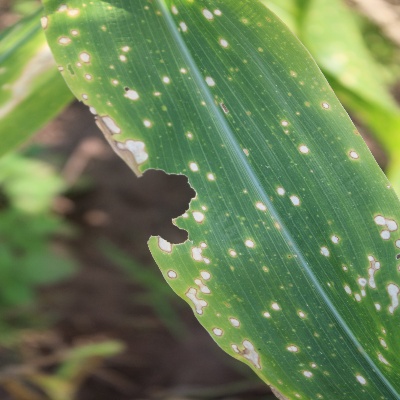
Crop: Maize
Condition: leaf blight